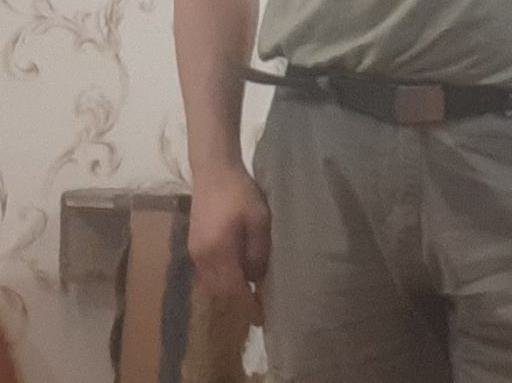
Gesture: no_gesture